Cléver Jiménez

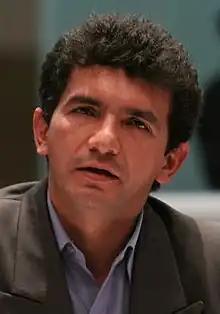

Jiménez was the Prefect of the Zamora-Chinchipe Province from 2019 to 2023. He was a member of the National Assembly from 2009 to 2017. He was a member of the Pachakutik Party during his parliamentary career.